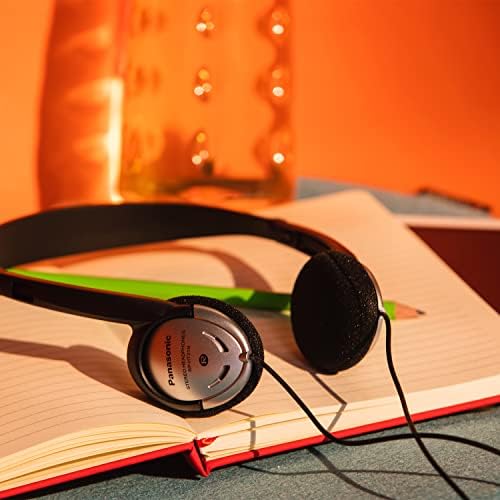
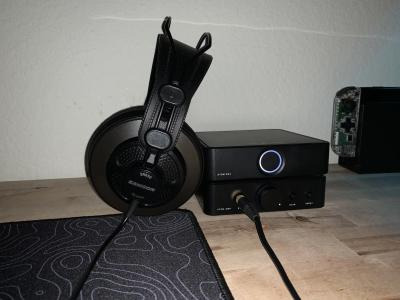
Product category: headphones
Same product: no